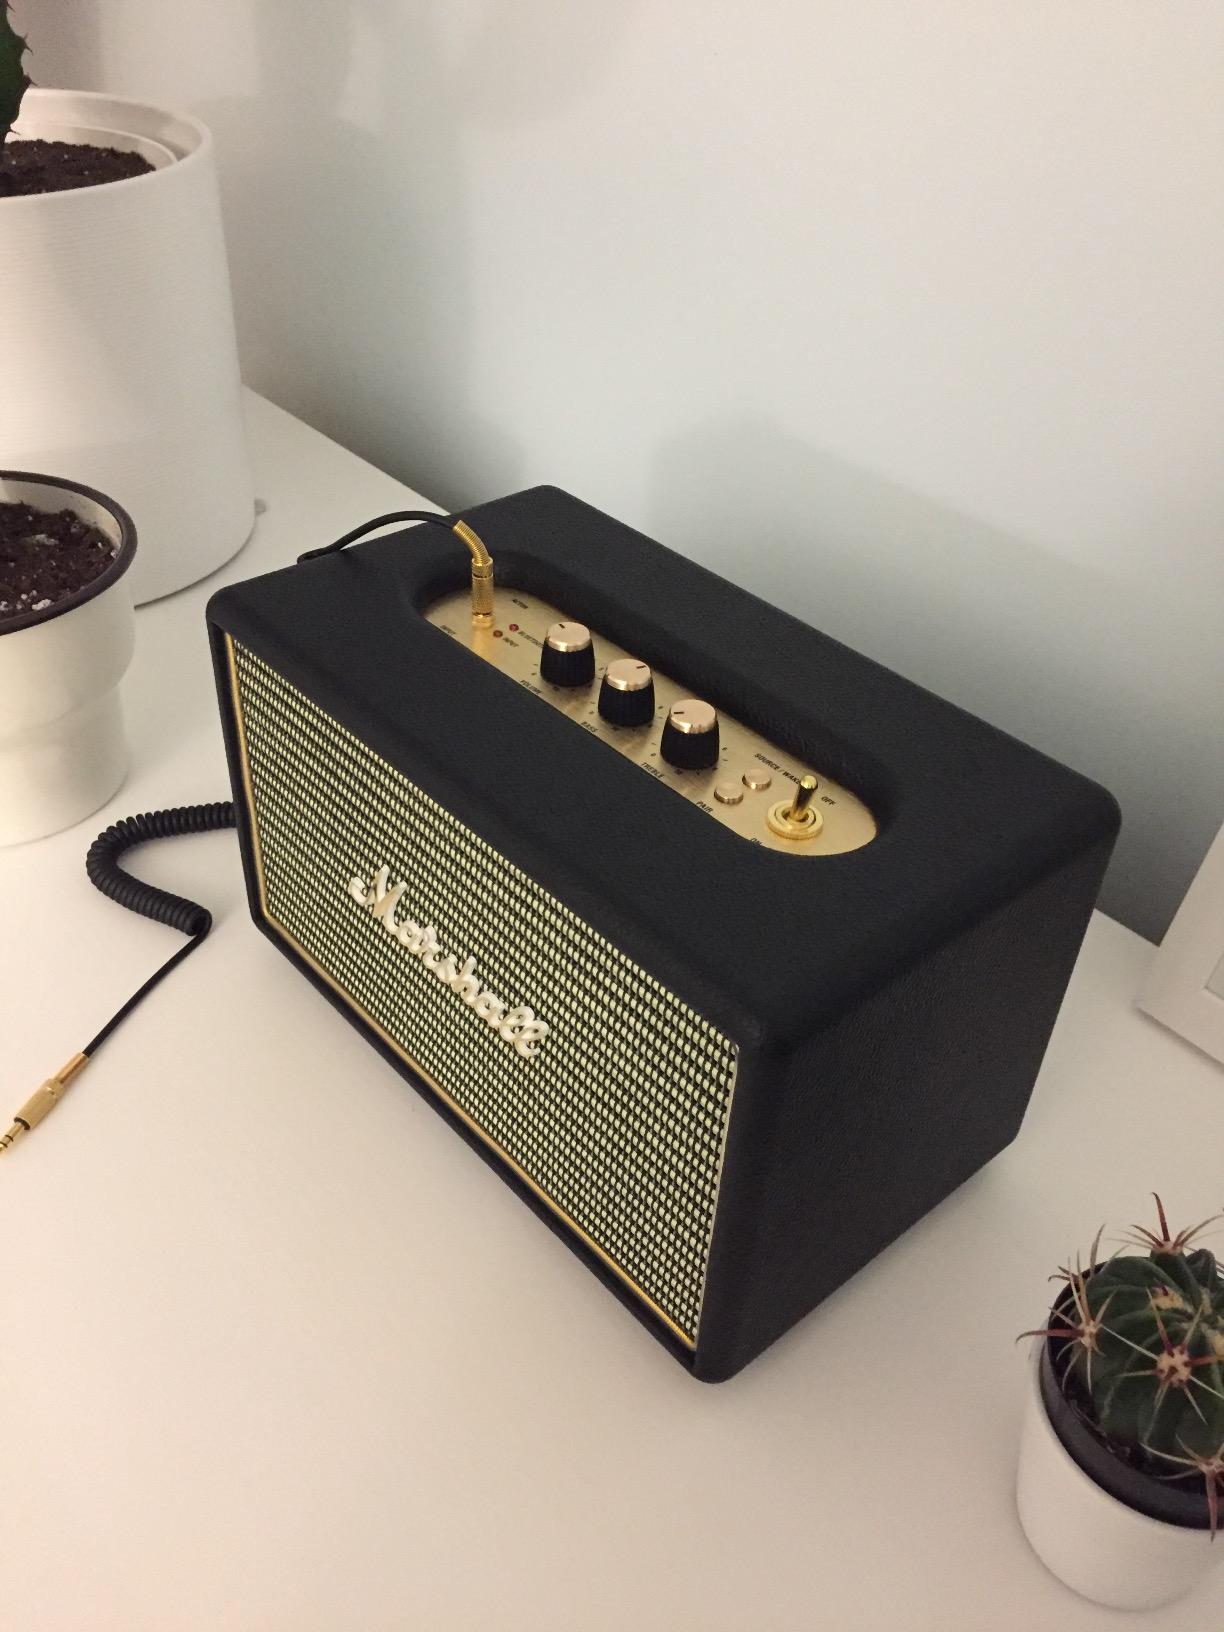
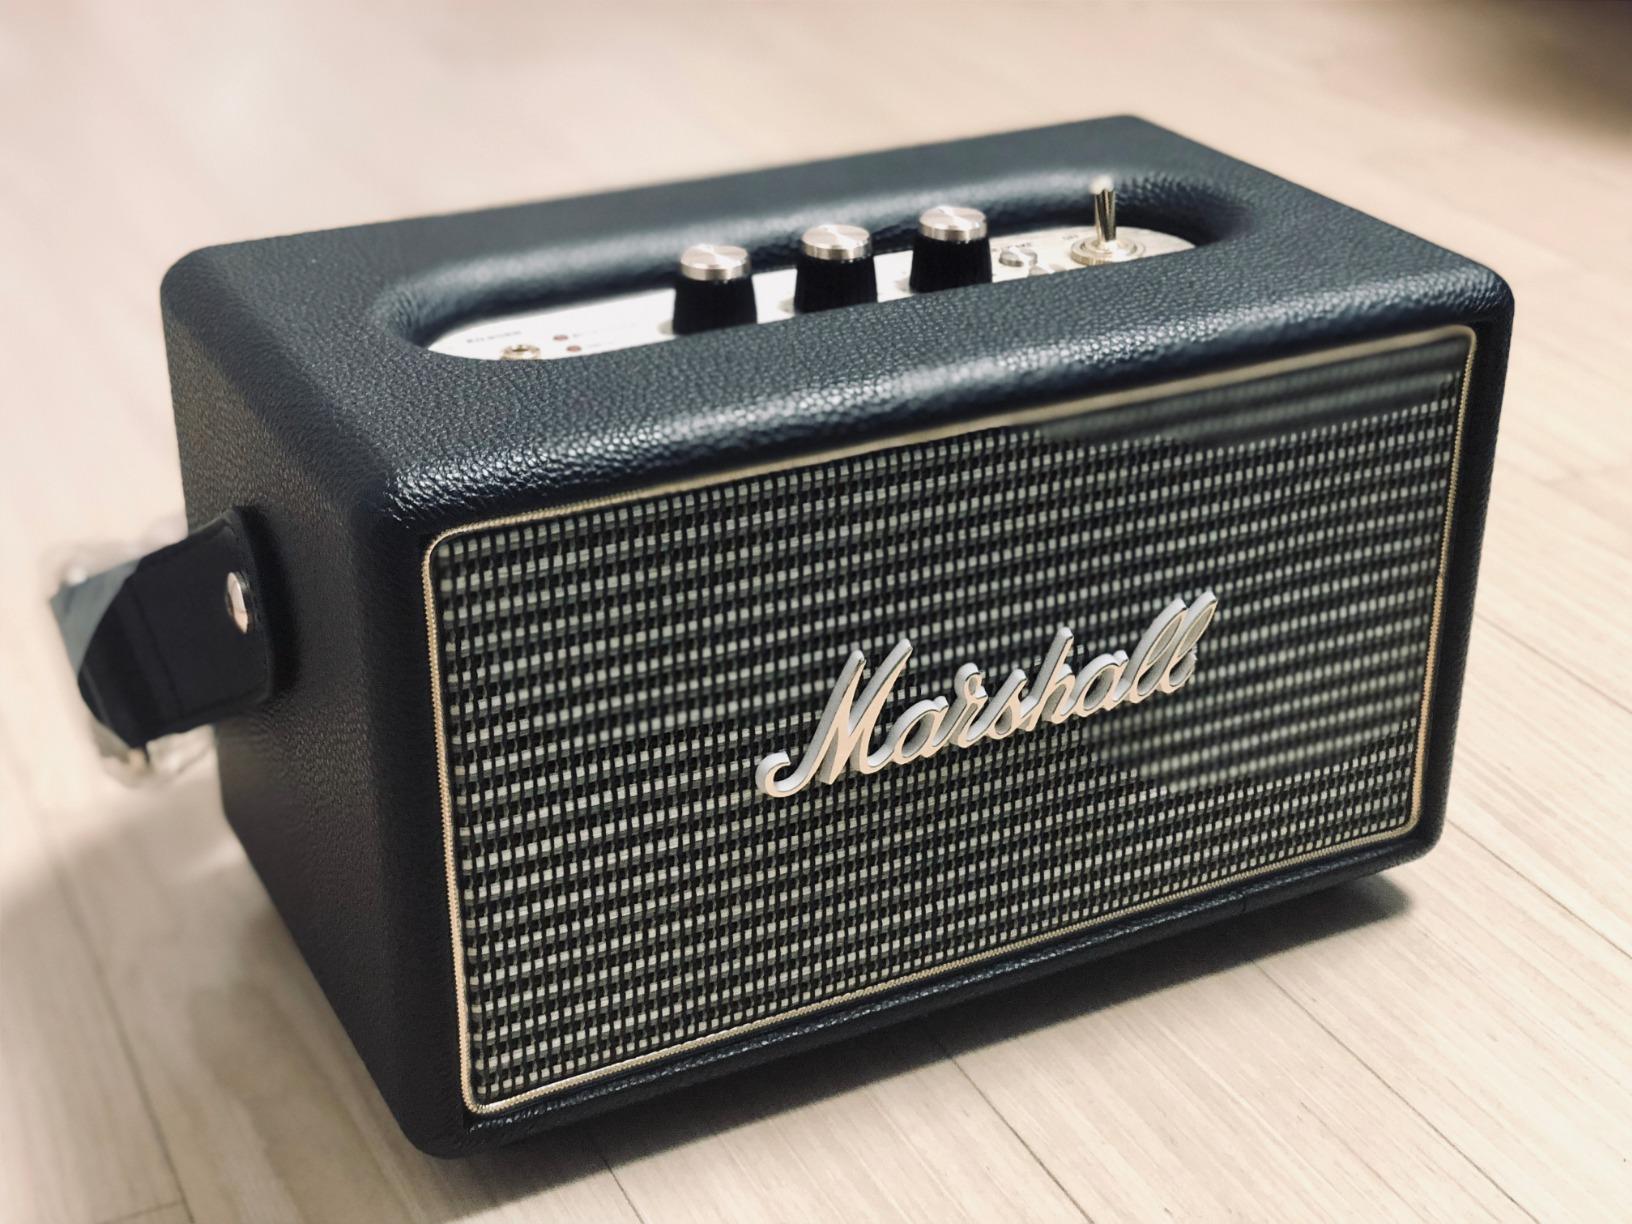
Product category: speaker
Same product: yes